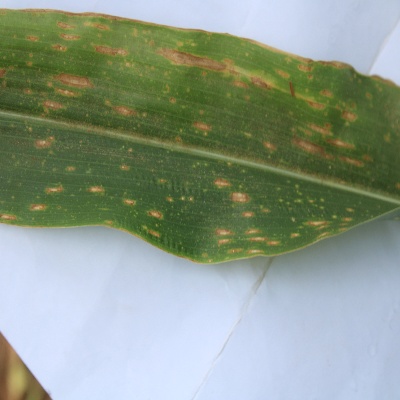
Crop: Maize
Condition: leaf spot